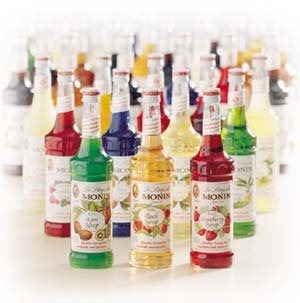
Item Name: Monin, Monin Caramel, 25.36 Fl Oz
Product Description: A fat-free alternative for the caramel lover. 750 ml/25.4 fl oz. glass bottle
Value: 25.36
Unit: count

Price: 16.98